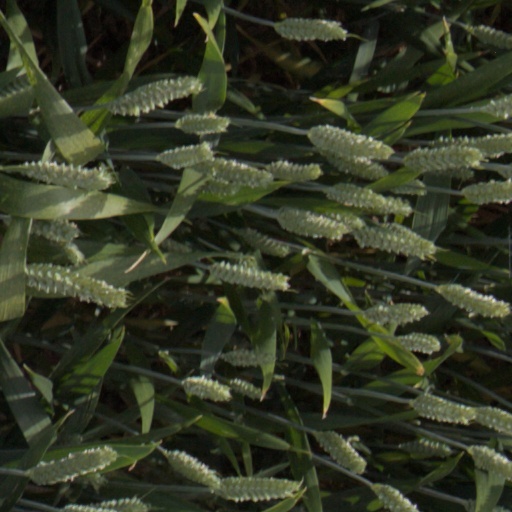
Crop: wheat